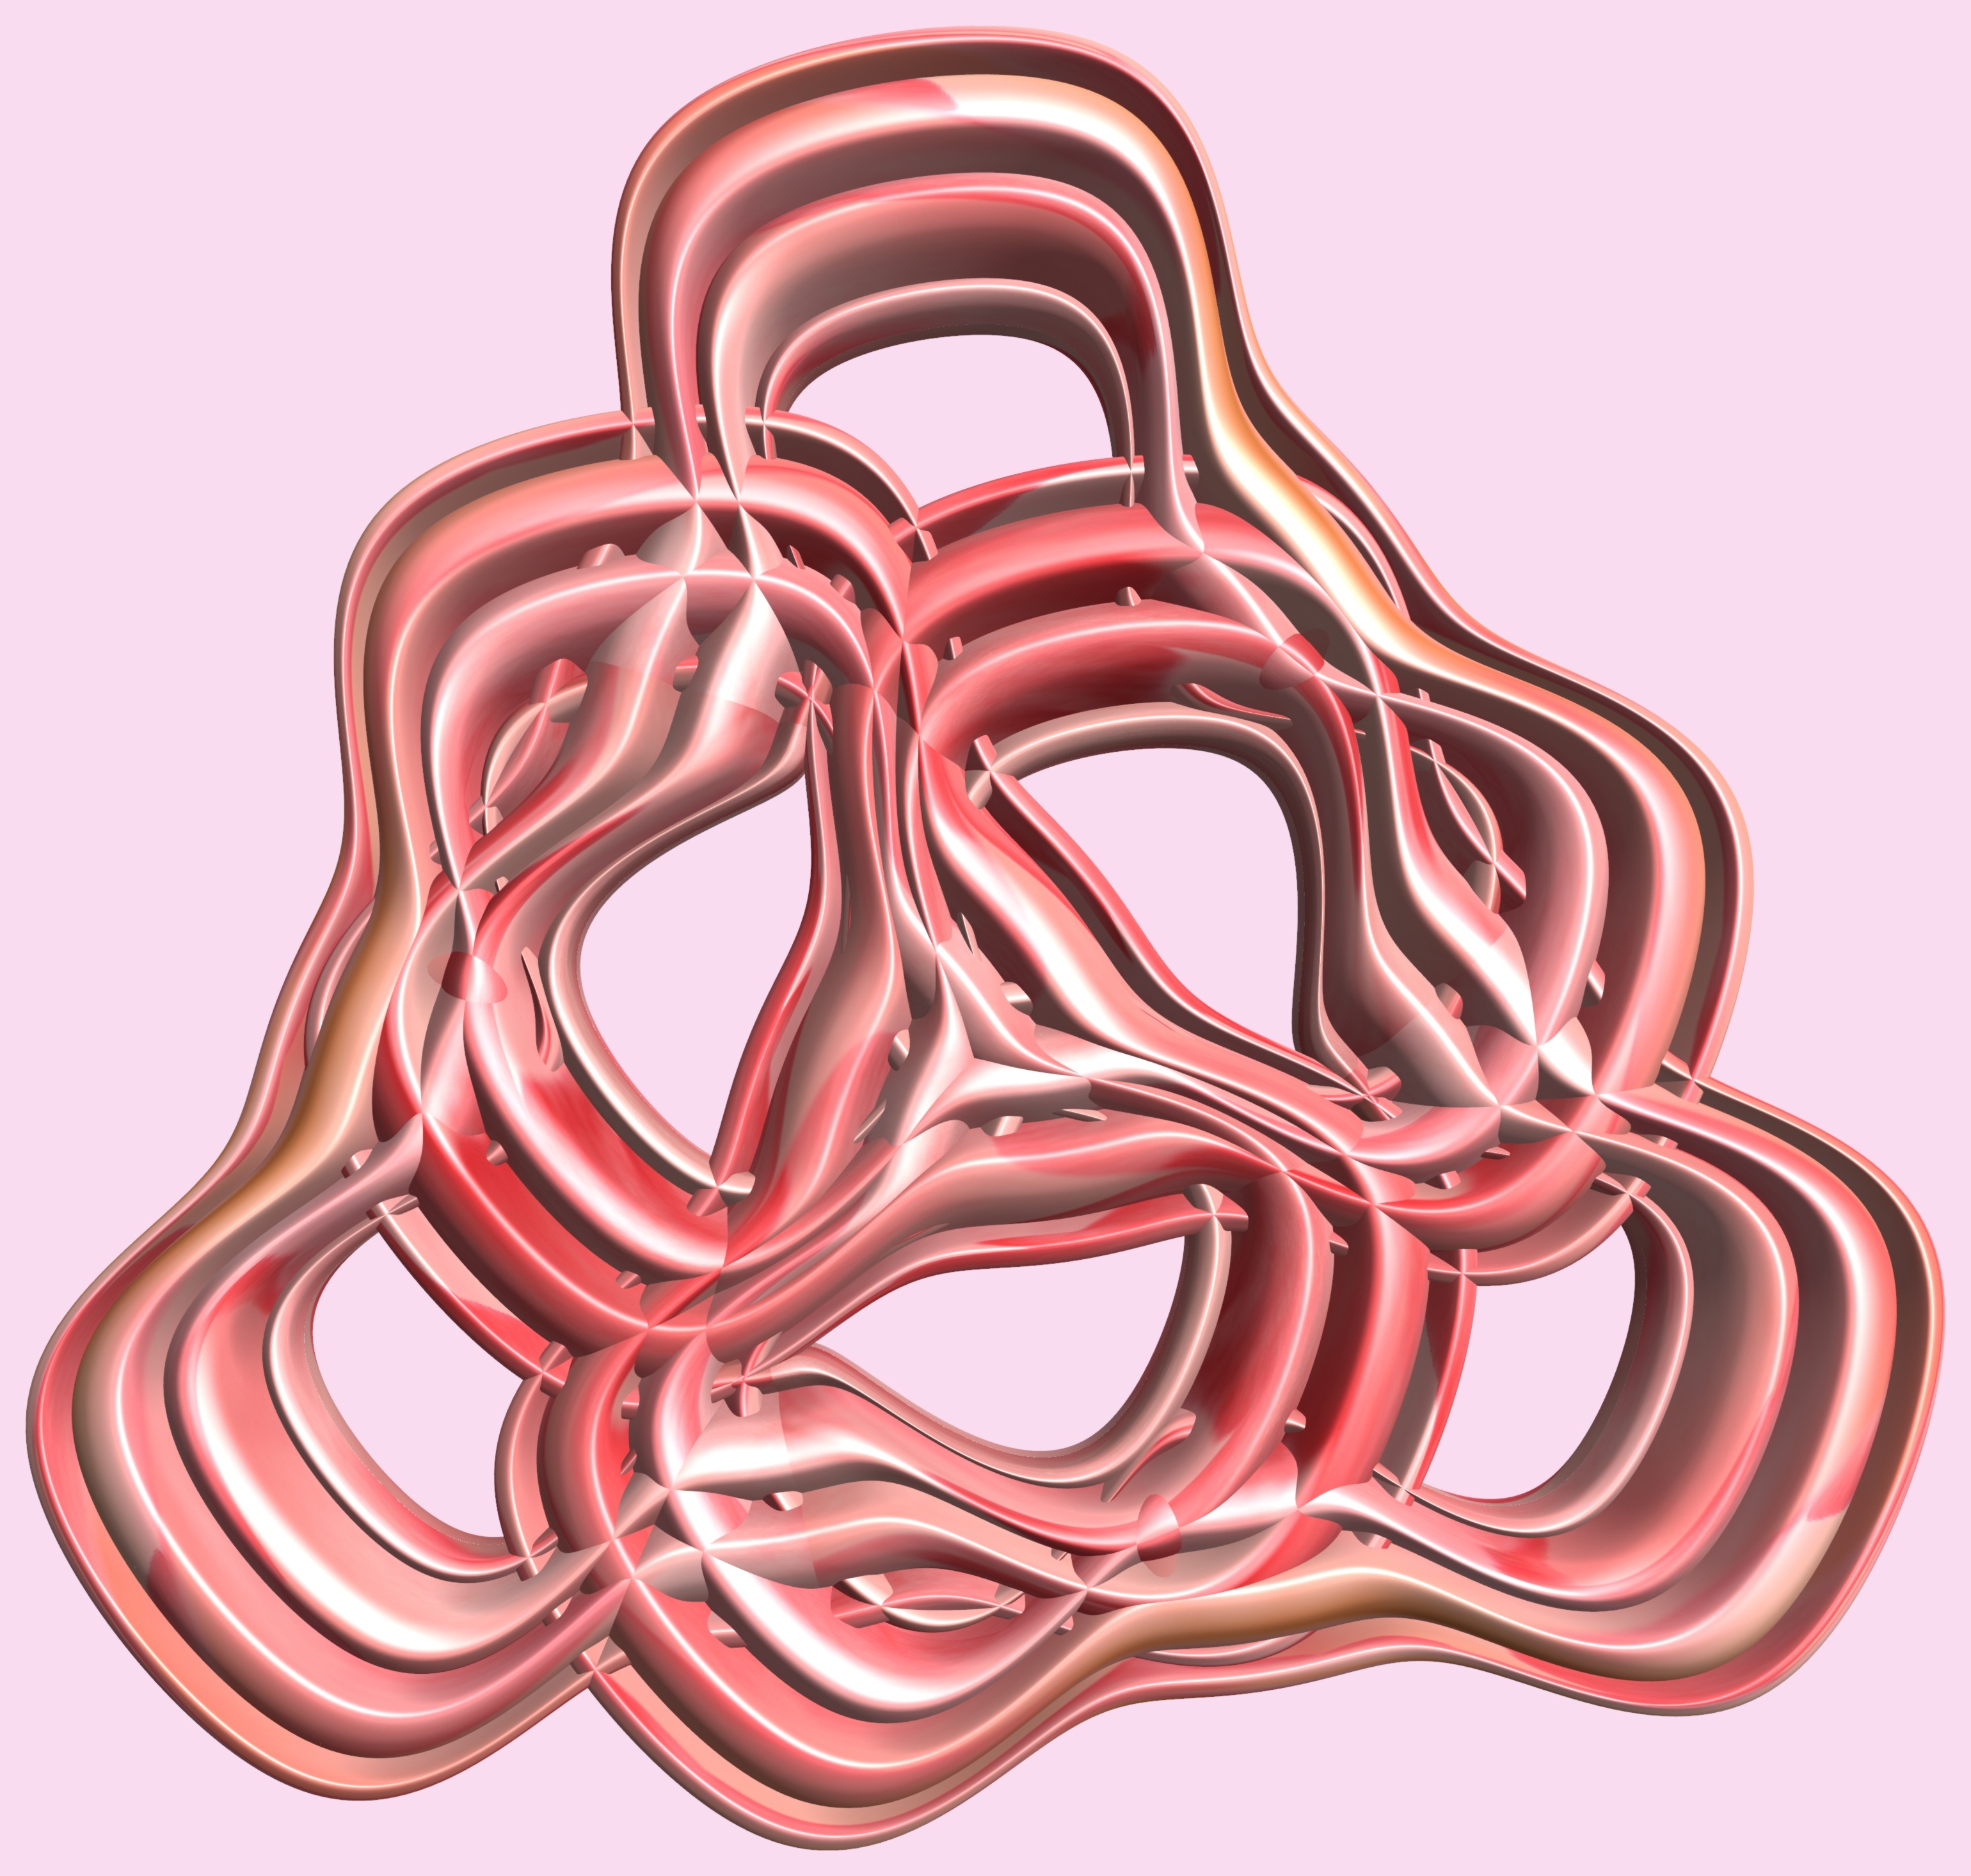
hand, structure, texture, spiral, pattern, ear, arm, circle, human body, font, sketch, illustration, design, symmetry, 3d, graphic, organ, torus, mathematica, cg, parametricplot3d, code, program, algorithm, mapping